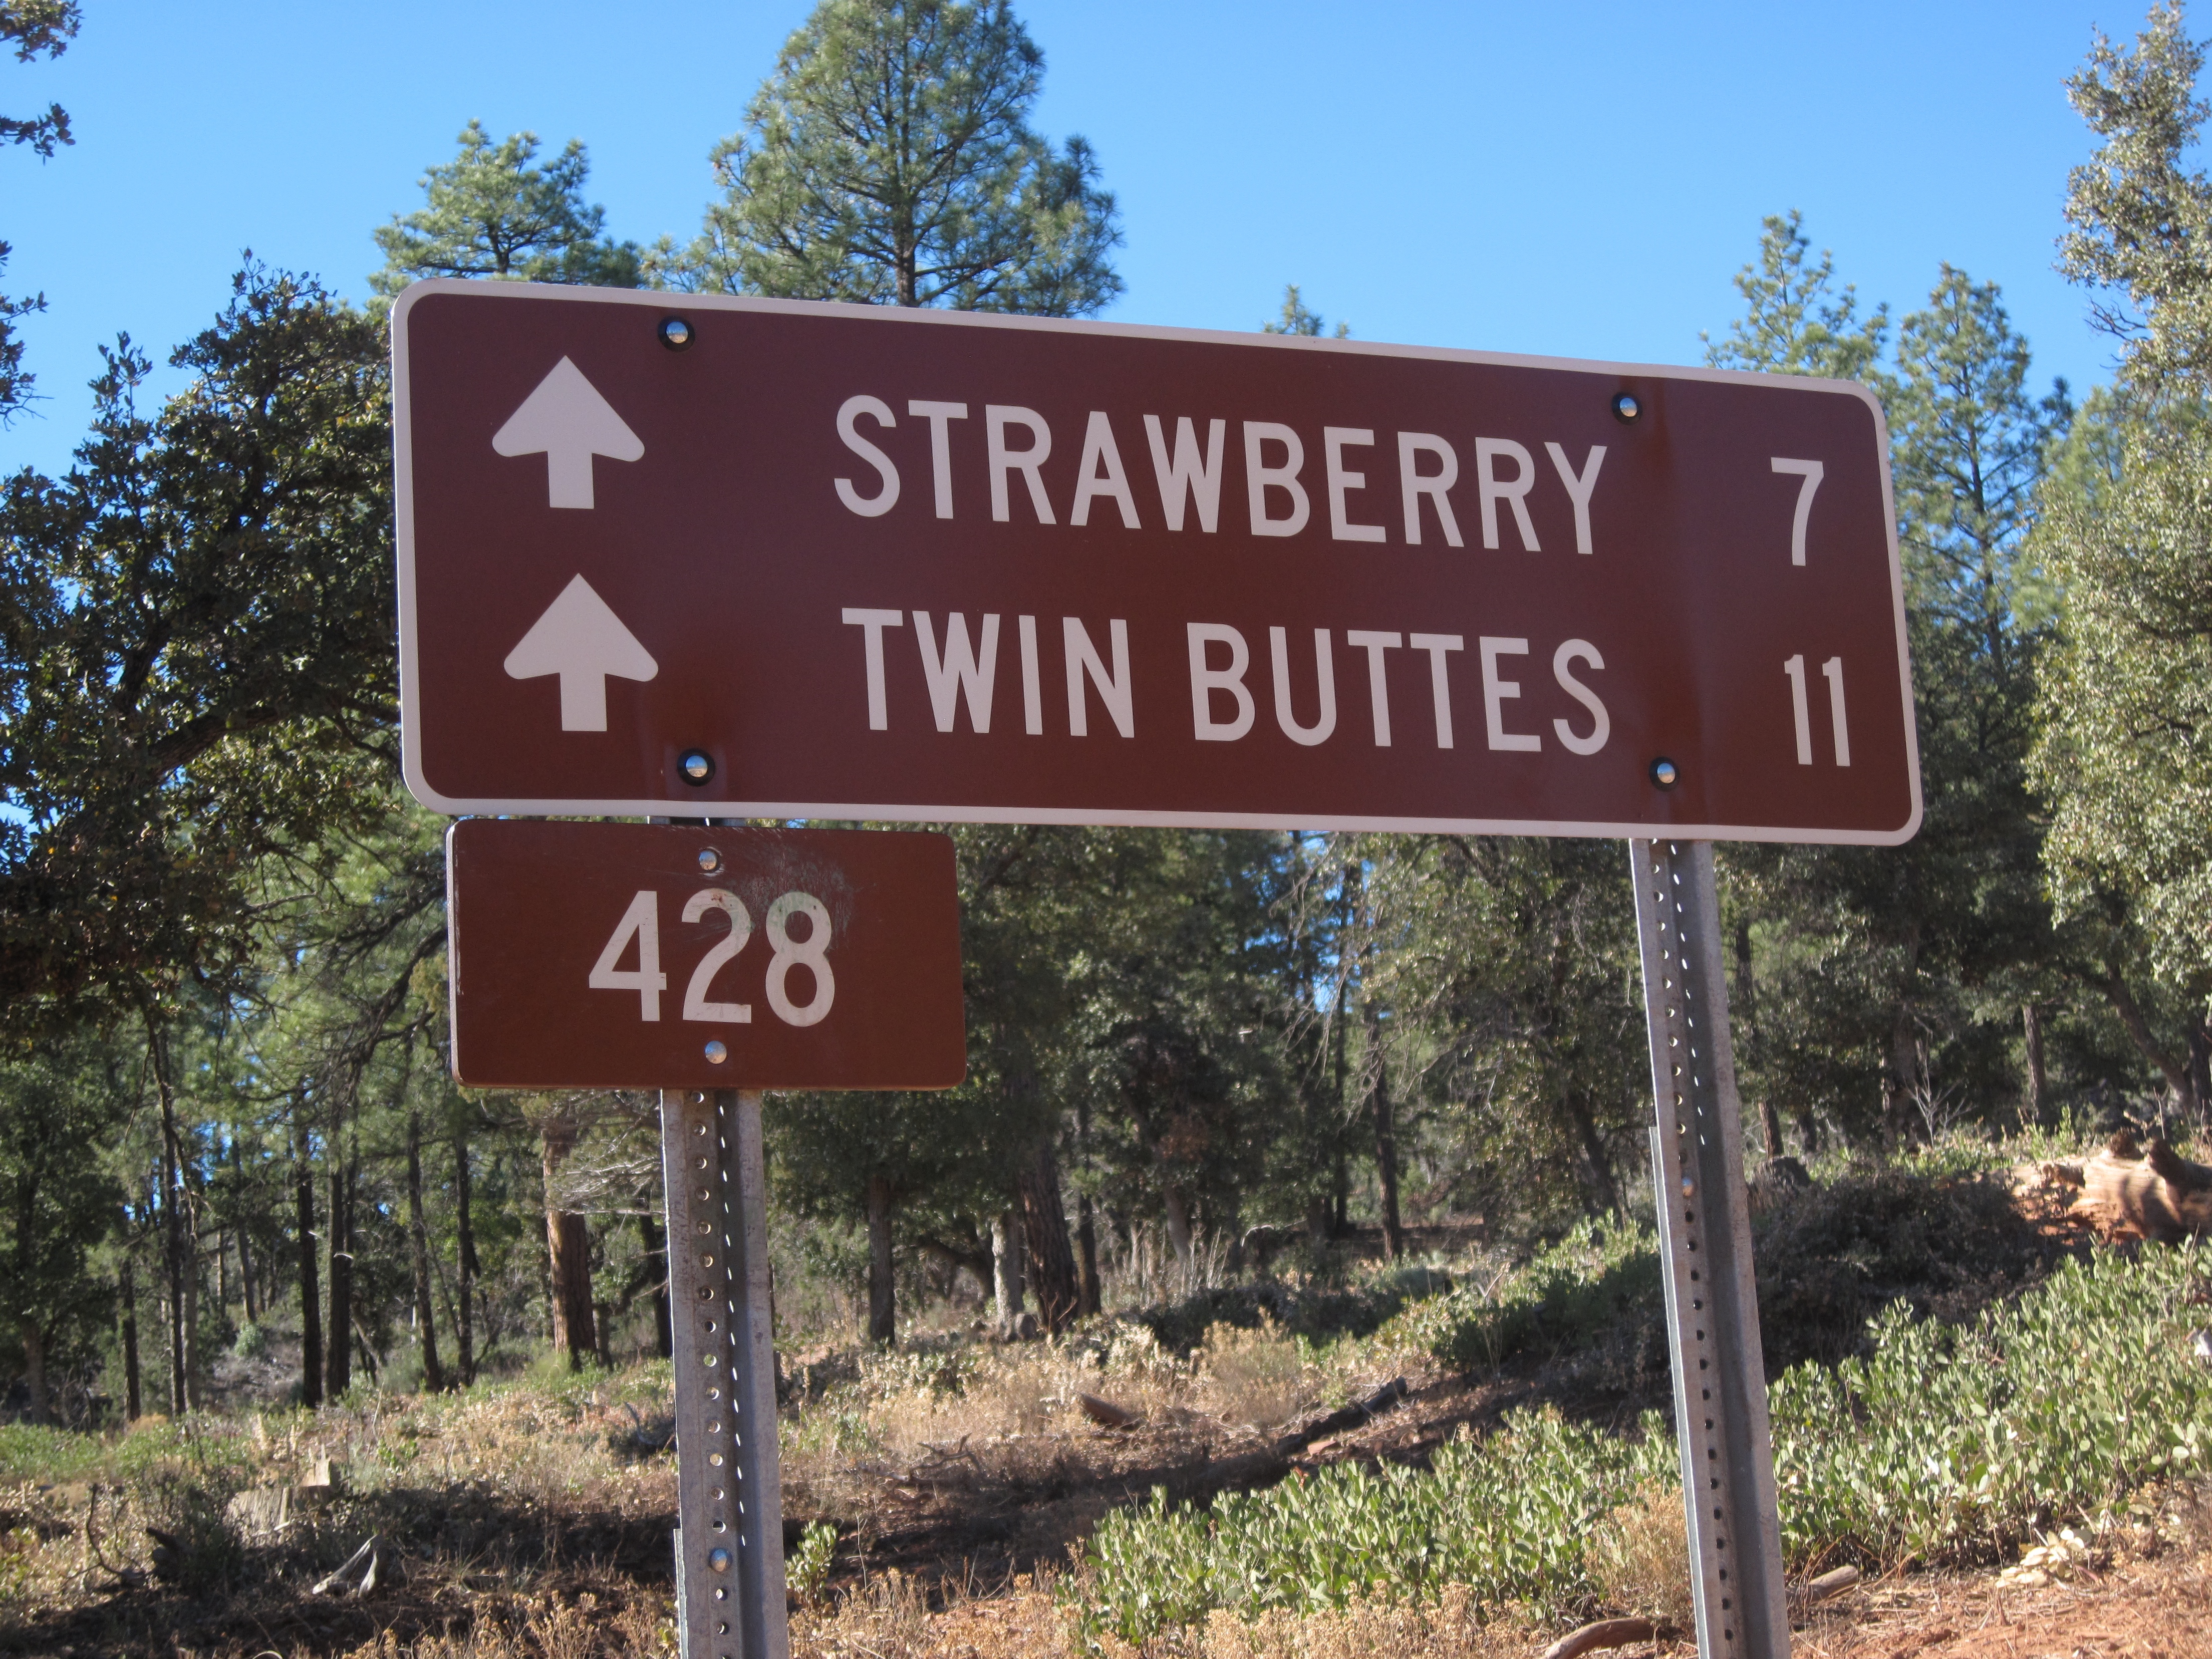
trail, sign, community, street sign, signage, road trip, traffic sign